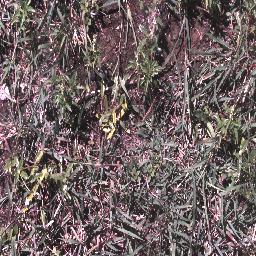
Label: negative